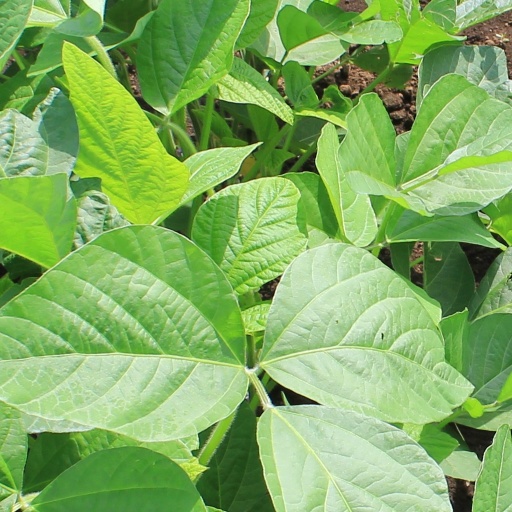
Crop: soybean